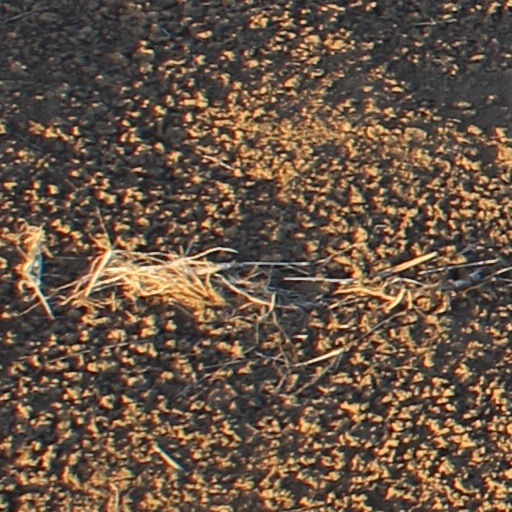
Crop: wheat